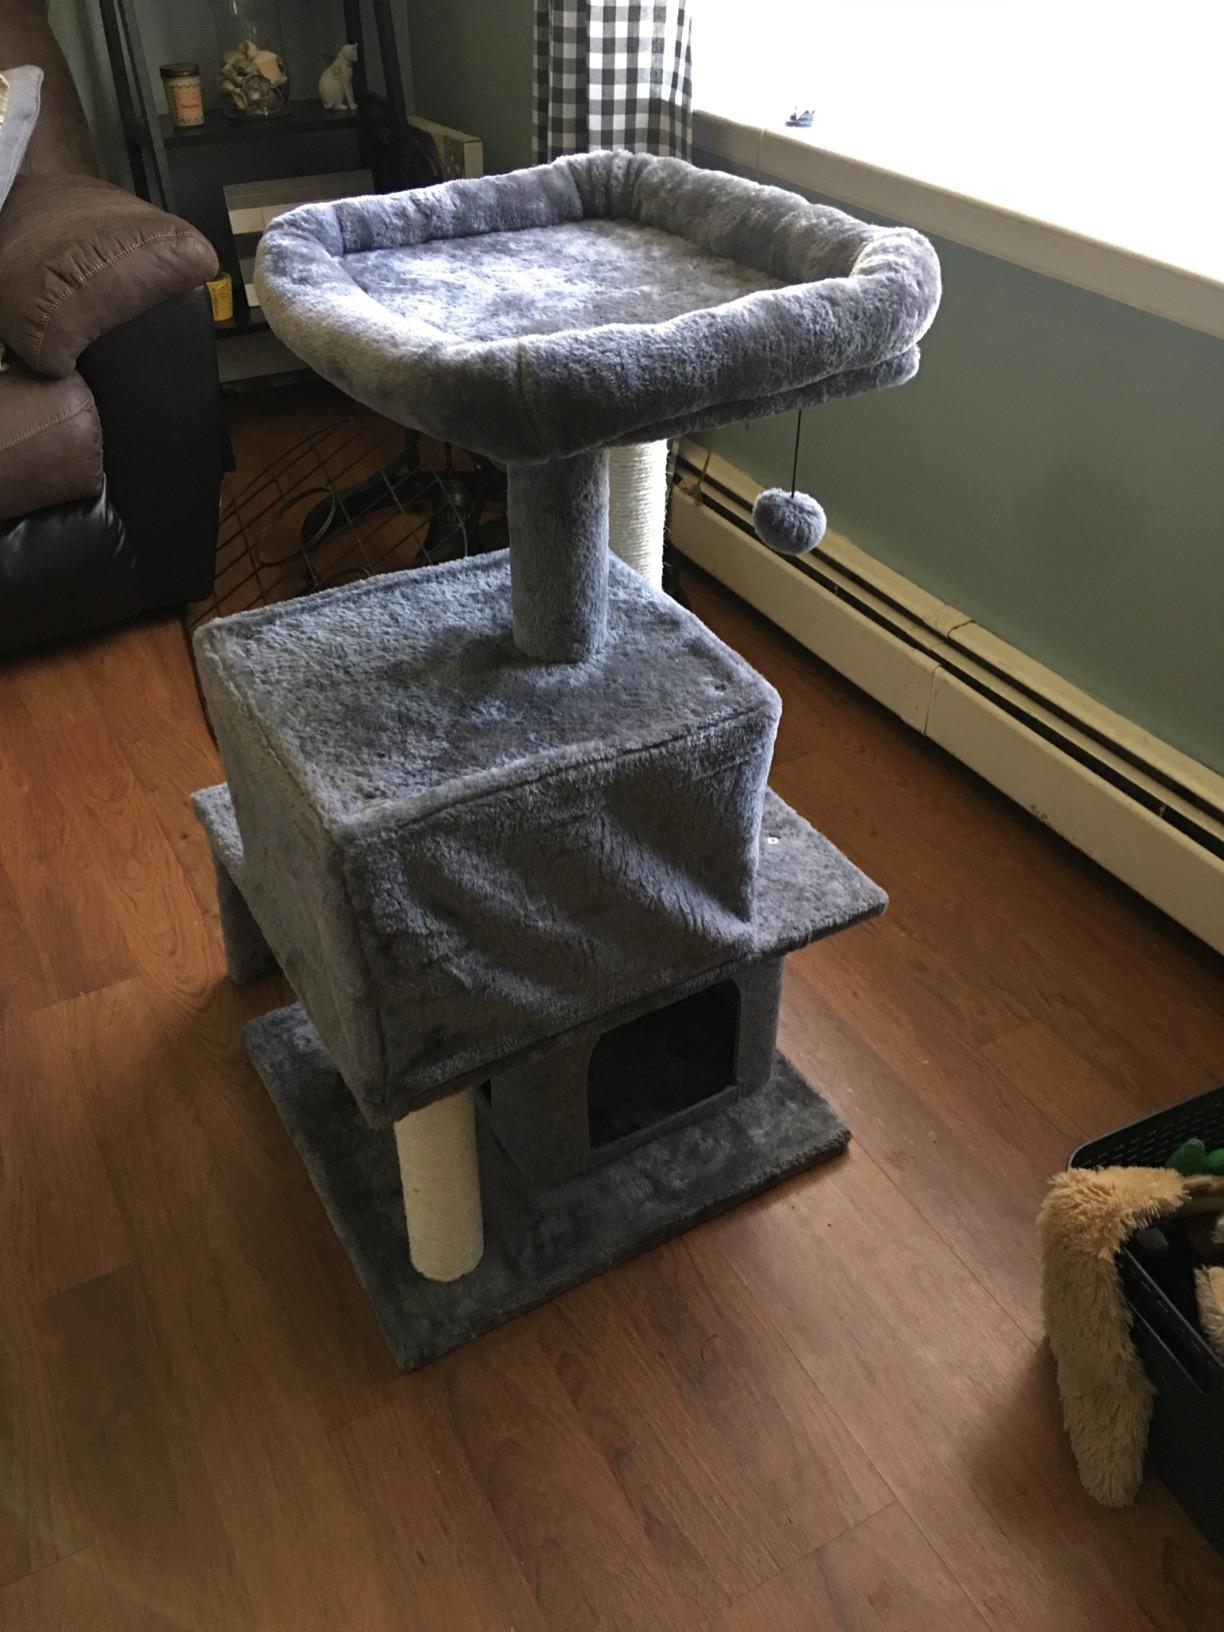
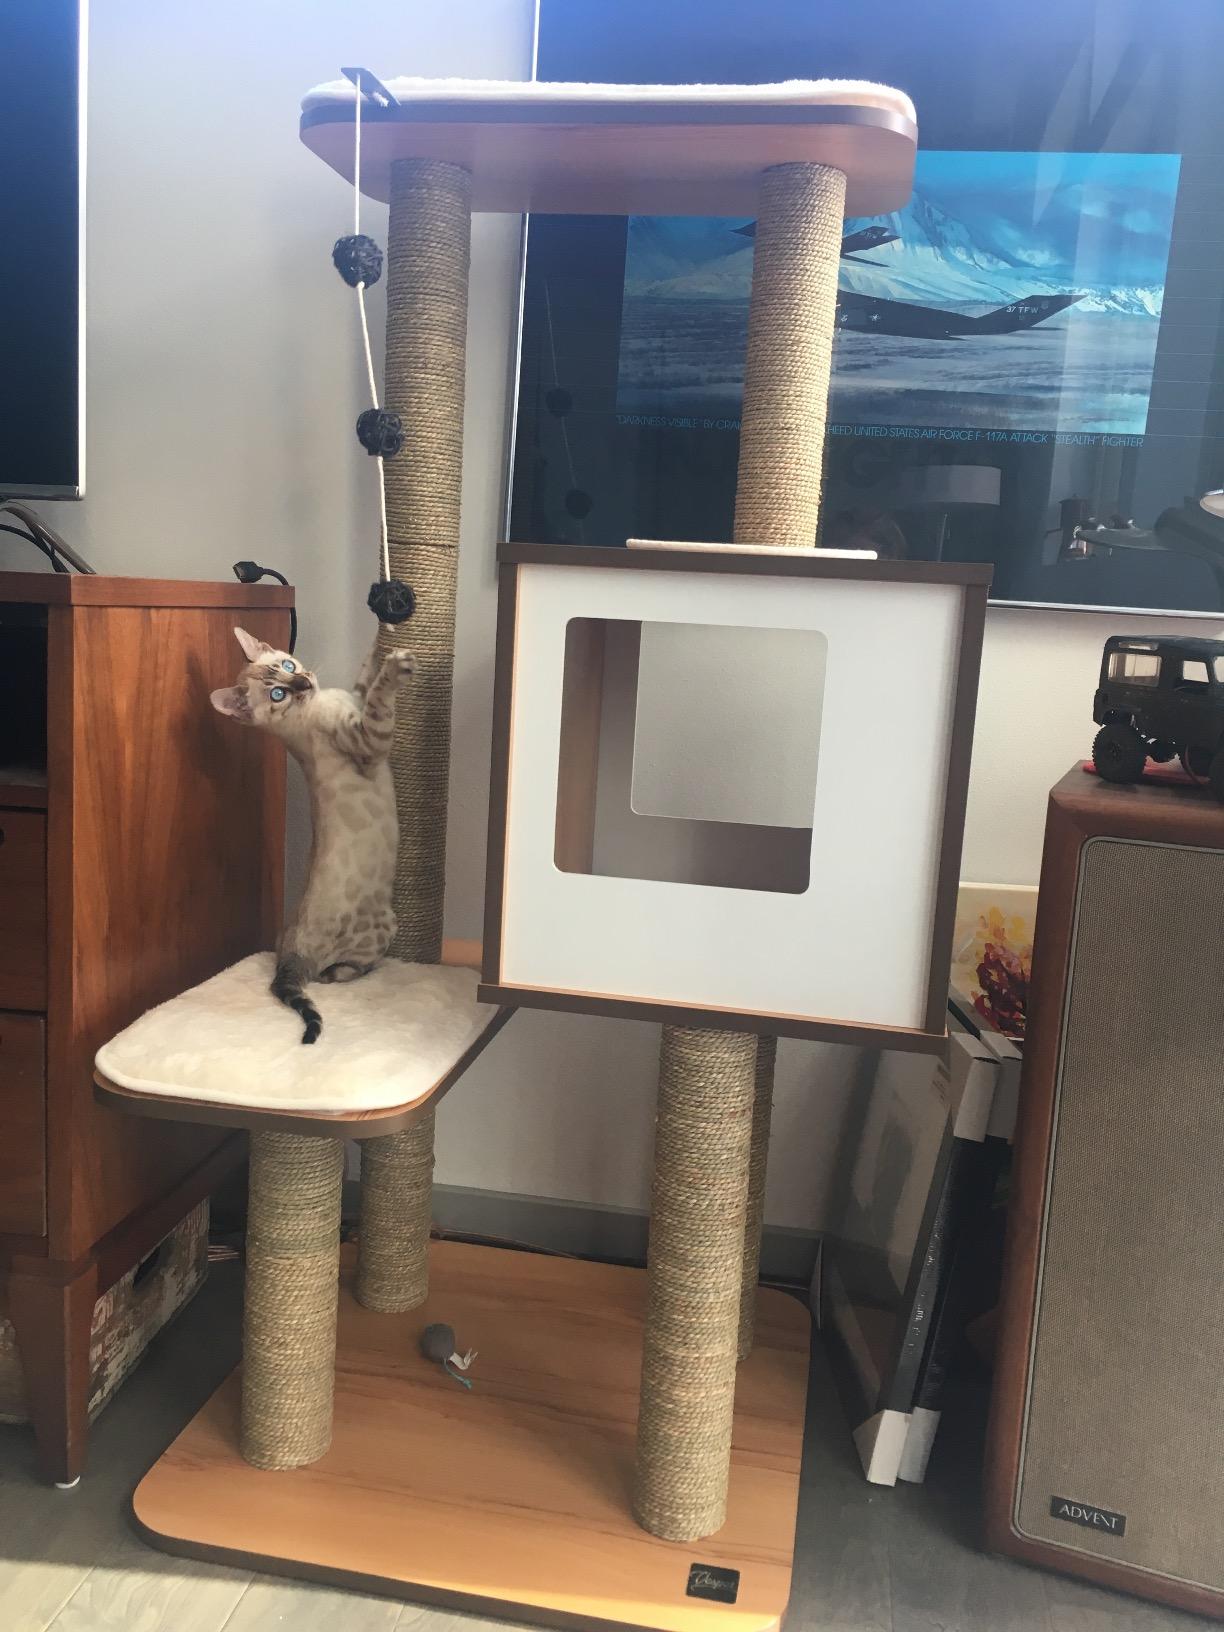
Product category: items_cat tree
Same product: no